Nico van Gageldonk

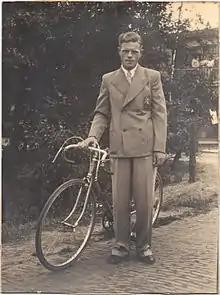
Nico van Gageldonk in 1936

Nico van Gageldonk (26 May 1913 – 19 May 1995) was a Dutch cyclist. He competed in the individual and team road race events at the 1936 Summer Olympics.